Dina Powell

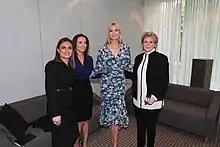
Powell with Ivanka at the W20 Conference

Powell joined Goldman Sachs in 2007 as a managing director, having been hired by John F. W. Rogers, a longtime Goldman figure with experience with past Republican administrations. Powell was then named partner in 2010, Powell has conceded that she joined Goldman Sachs despite having no background in the subject of finance, but has said that her entire career has been guided by the notion of not planning a lot but rather "just taking that leap of faith."